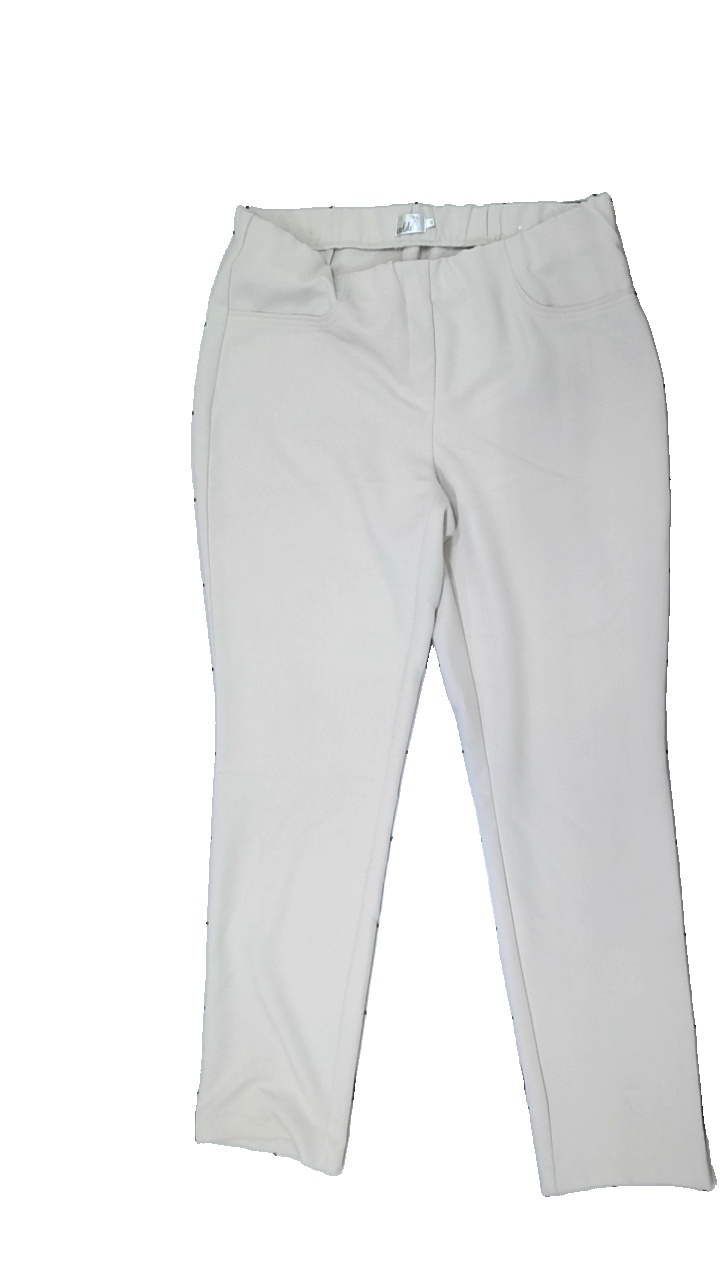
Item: Trousers (Ladies)
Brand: Isolde
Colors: Beige
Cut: Regular
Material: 75% polyester, 25% cotton
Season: All
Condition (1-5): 3
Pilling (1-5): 2
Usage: Export
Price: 50-100